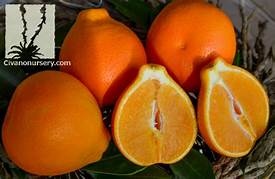
Label: mandarine